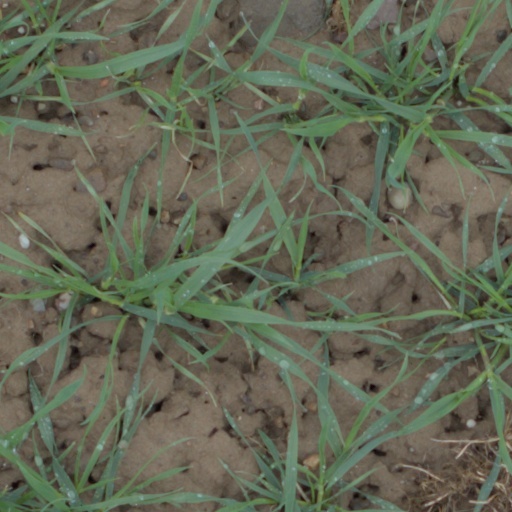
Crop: wheat